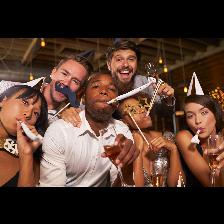
Label: Human